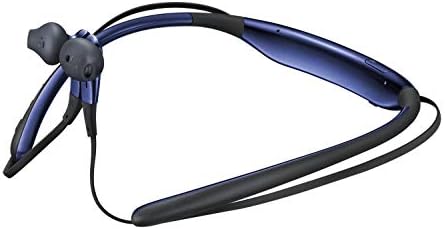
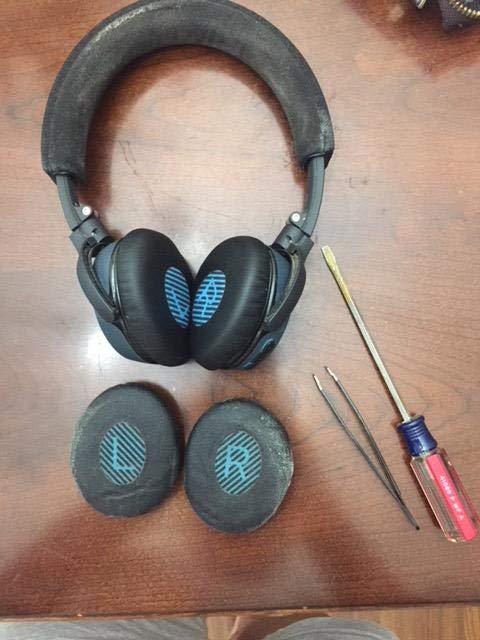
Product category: headphones
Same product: no